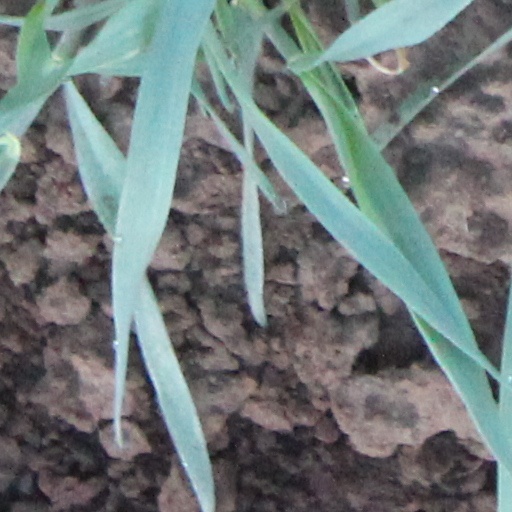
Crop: wheat